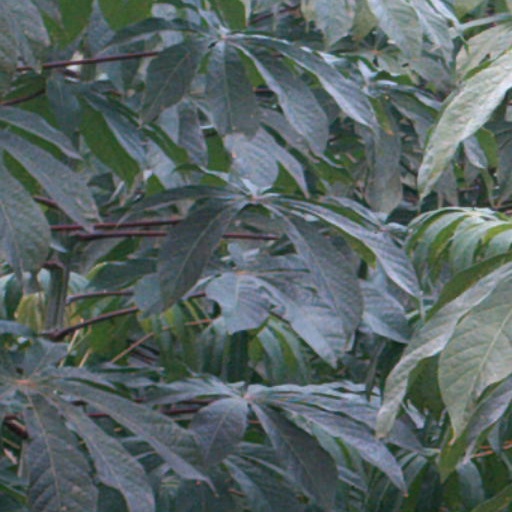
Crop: cassava